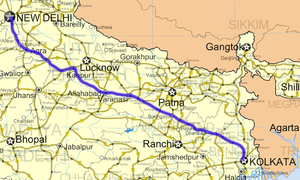
La route nationale 2 relie Delhi à Kolkata au Bengale-Occidental. Elle est longue de 1 465 km.